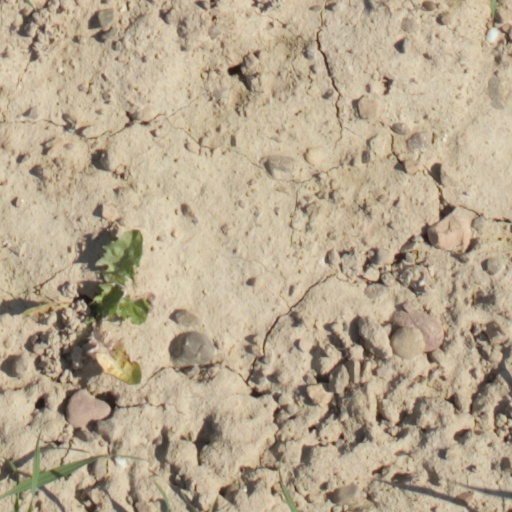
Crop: wheat